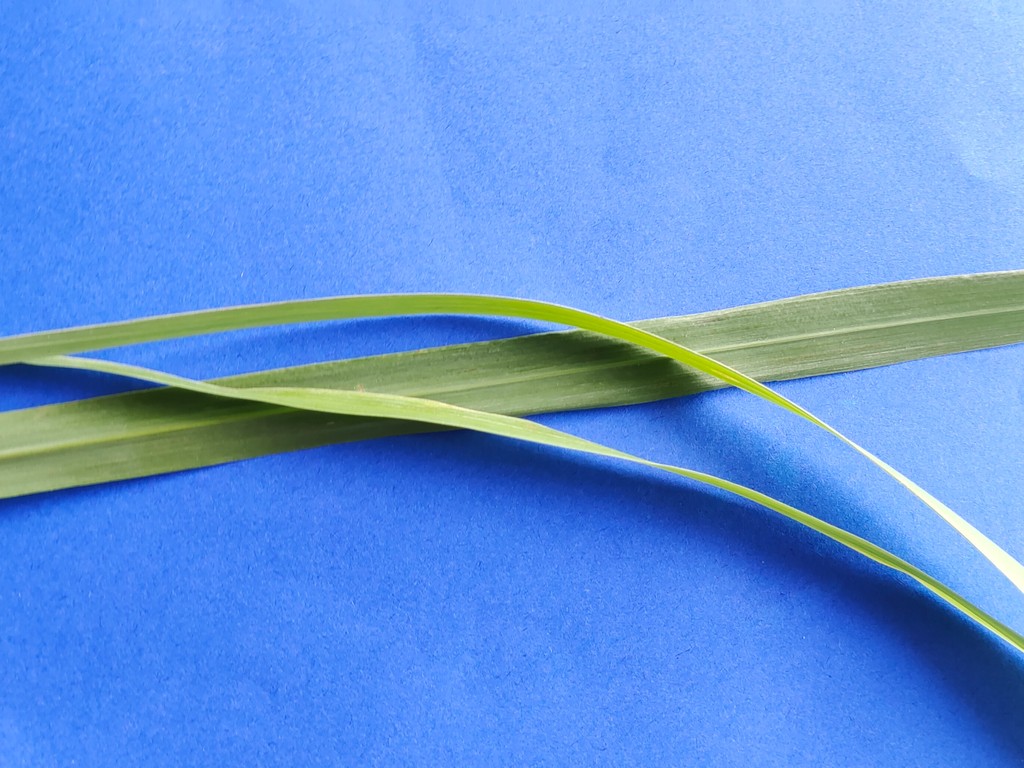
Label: Healthy